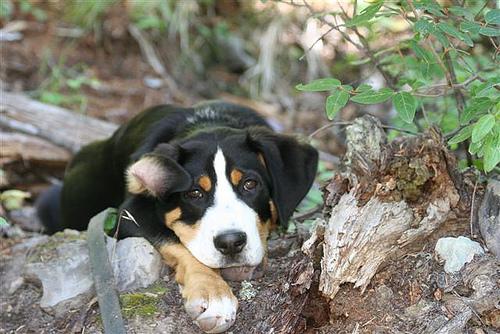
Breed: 237-n000086-Greater_Swiss_Mountain_dog